Berkeley Macintosh Users Group

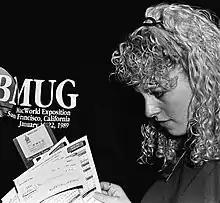
BMUG staffer Alisa Shulman surveys disk order forms in the BMUG booth at MacWorld Expo San Francisco, January 1989.

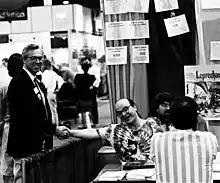
BMUG technical manager Steve Costa shakes hands with BMUG member and MacUser editor Gil Davis. MacWorld Expo San Francisco 1989. Herb Dang in the background.

BMUG's finances and business operations were managed by Harry Critchfield and Alisa Schulman, better known for her role as a DJ at KALX. In 1995 Anne Wrixon replaced Harry Critchfield, and in 1997, Wrixon was replaced by Hal Gibson, who remained until the end.